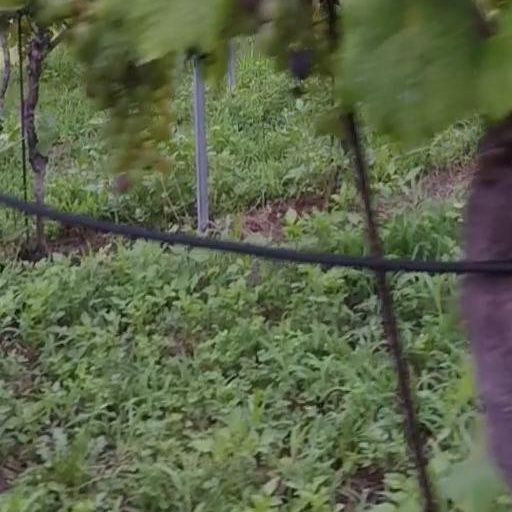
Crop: grape